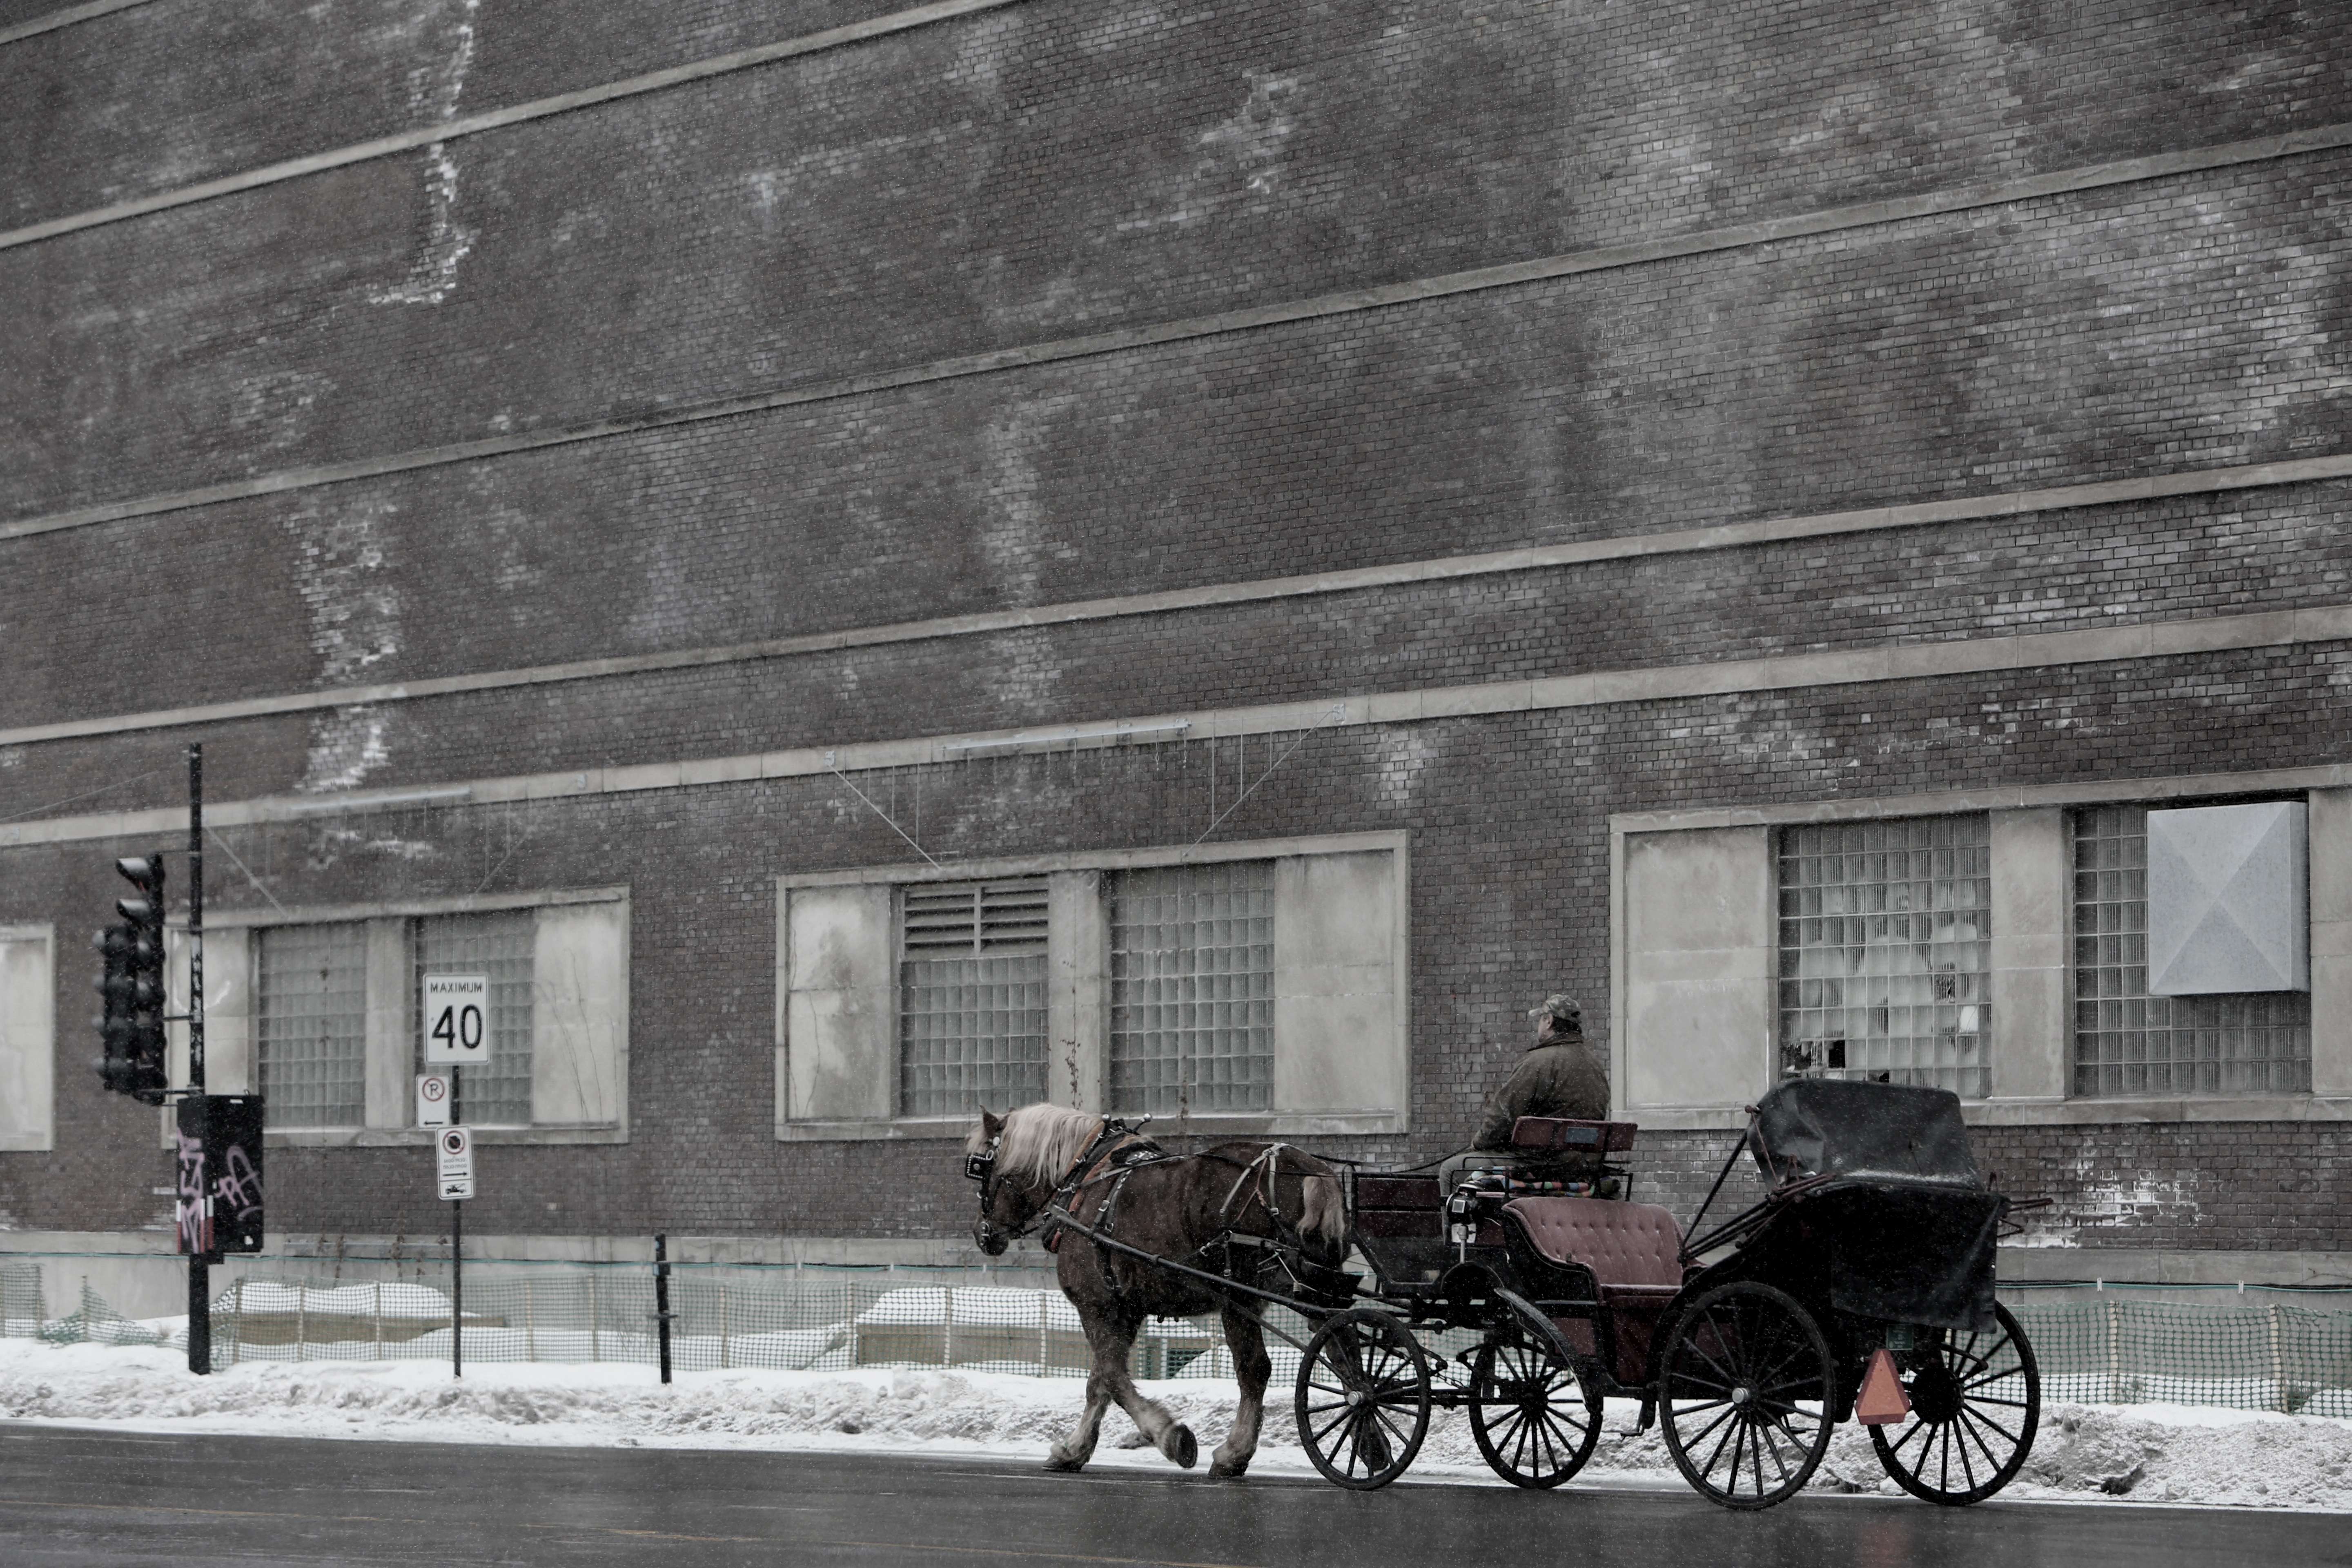
man, person, snow, cold, winter, black and white, street, building, male, guy, vehicle, horse, weather, facade, monochrome, streetsign, history, carriage, traffic lights, monochrome photography, winter storm